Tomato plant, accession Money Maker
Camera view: horizontal (90 deg, fisheye); turntable rotation: 0 degrees
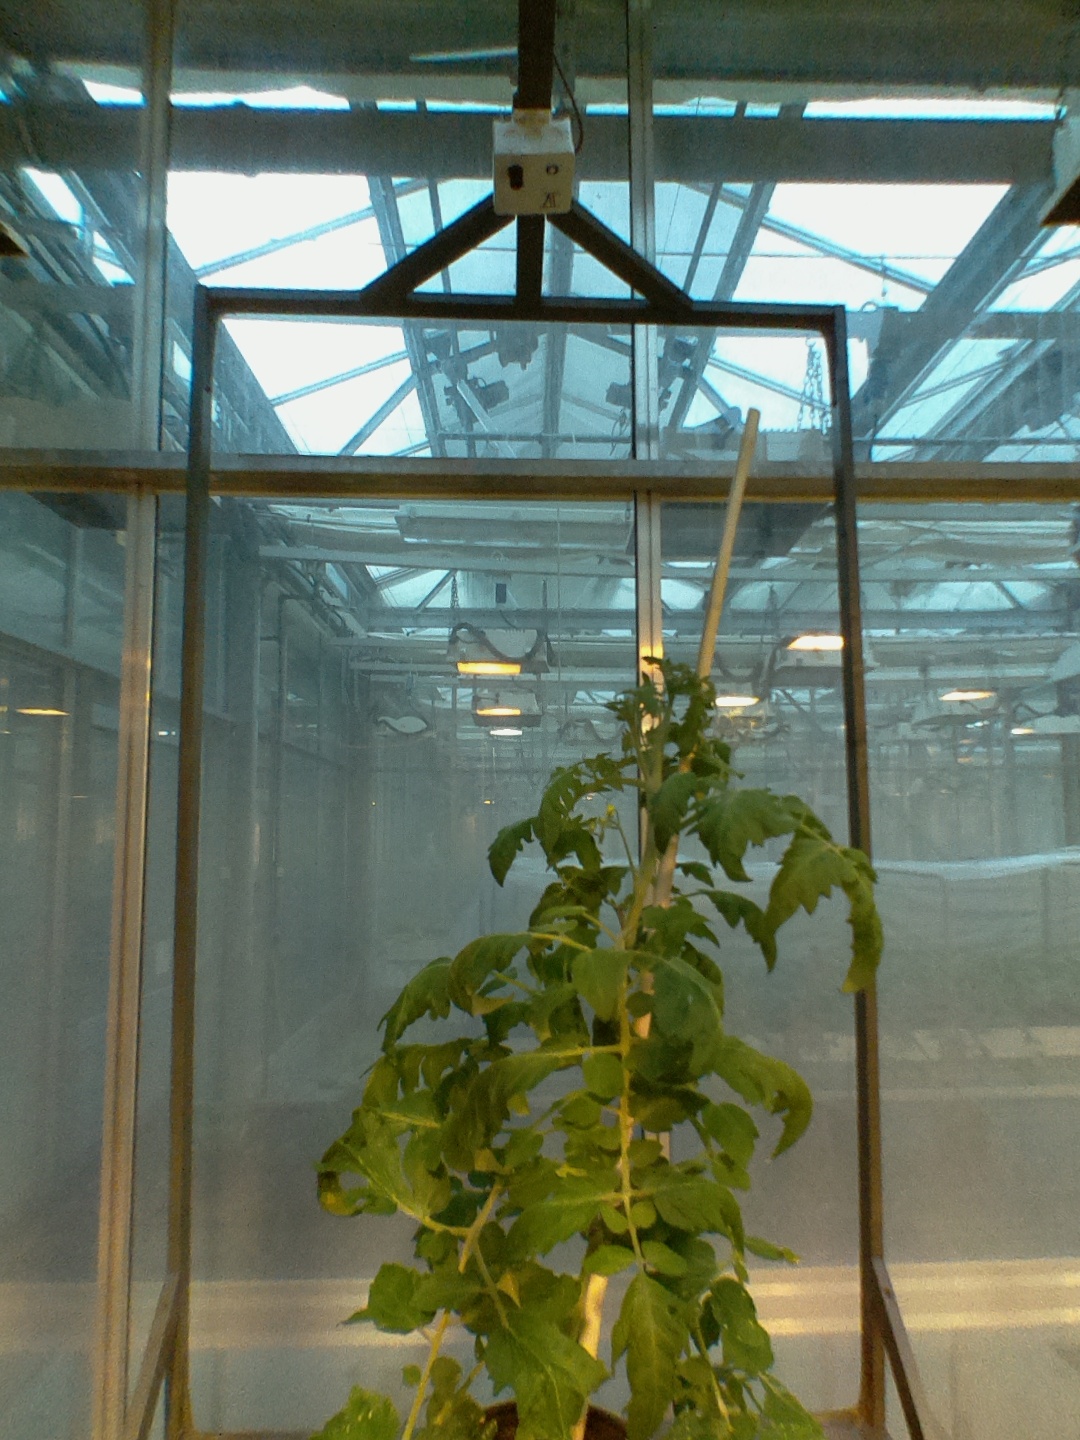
BBCH growth stage 60: First flowers open